Johann Strauss I

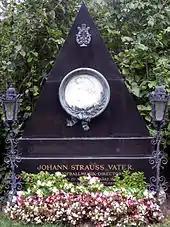
Grave of Johann Strauss I, Zentralfriedhof, Vienna, Austria

Johann Strauss II often played his father's works and openly declared his admiration of them, although it was no secret to the Viennese that their rivalry was intense, with the press at that time fueling it. Johann Strauss I refused to play again at the Dommayer's Casino, which offered his son his conducting debut, and was to tower over his son during his lifetime in terms of career advancement, but Strauss II was to eclipse him in terms of popularity in the classical repertoire. In 1846, Johann Strauss I was awarded the honorary title of "K.K. Hofballmusikdirektor" (Director of Music for the Imperial and Royal Court Balls) by Emperor Ferdinand I.